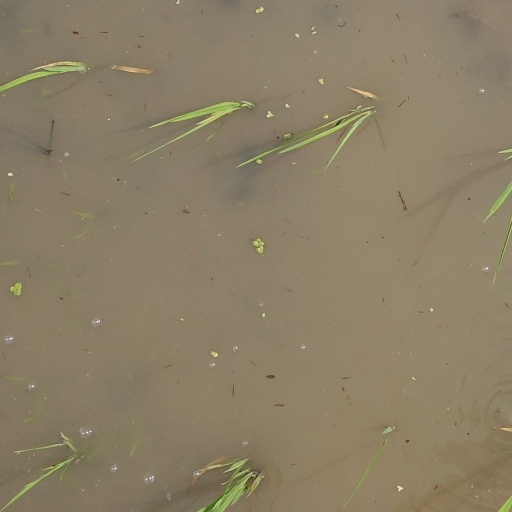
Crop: rice